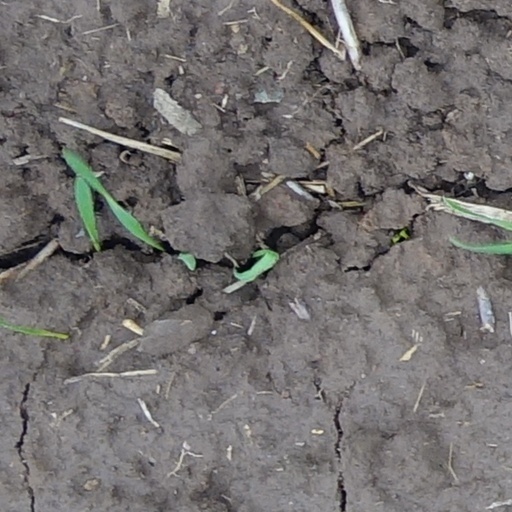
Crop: wheat